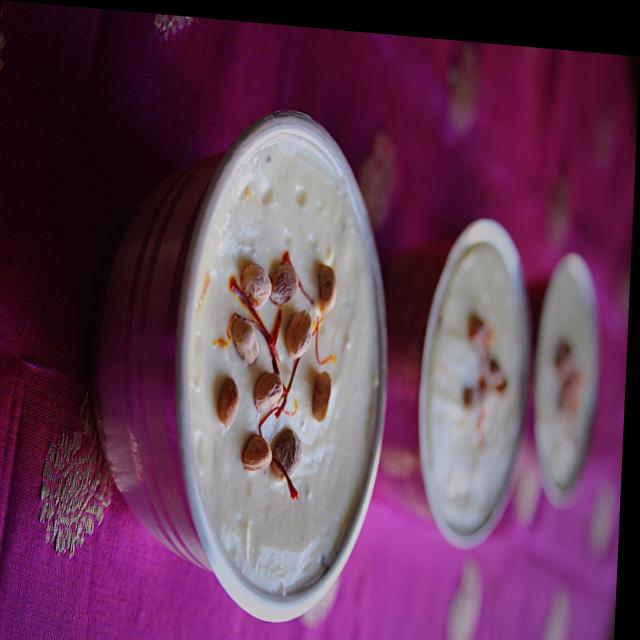
Dish: kheer